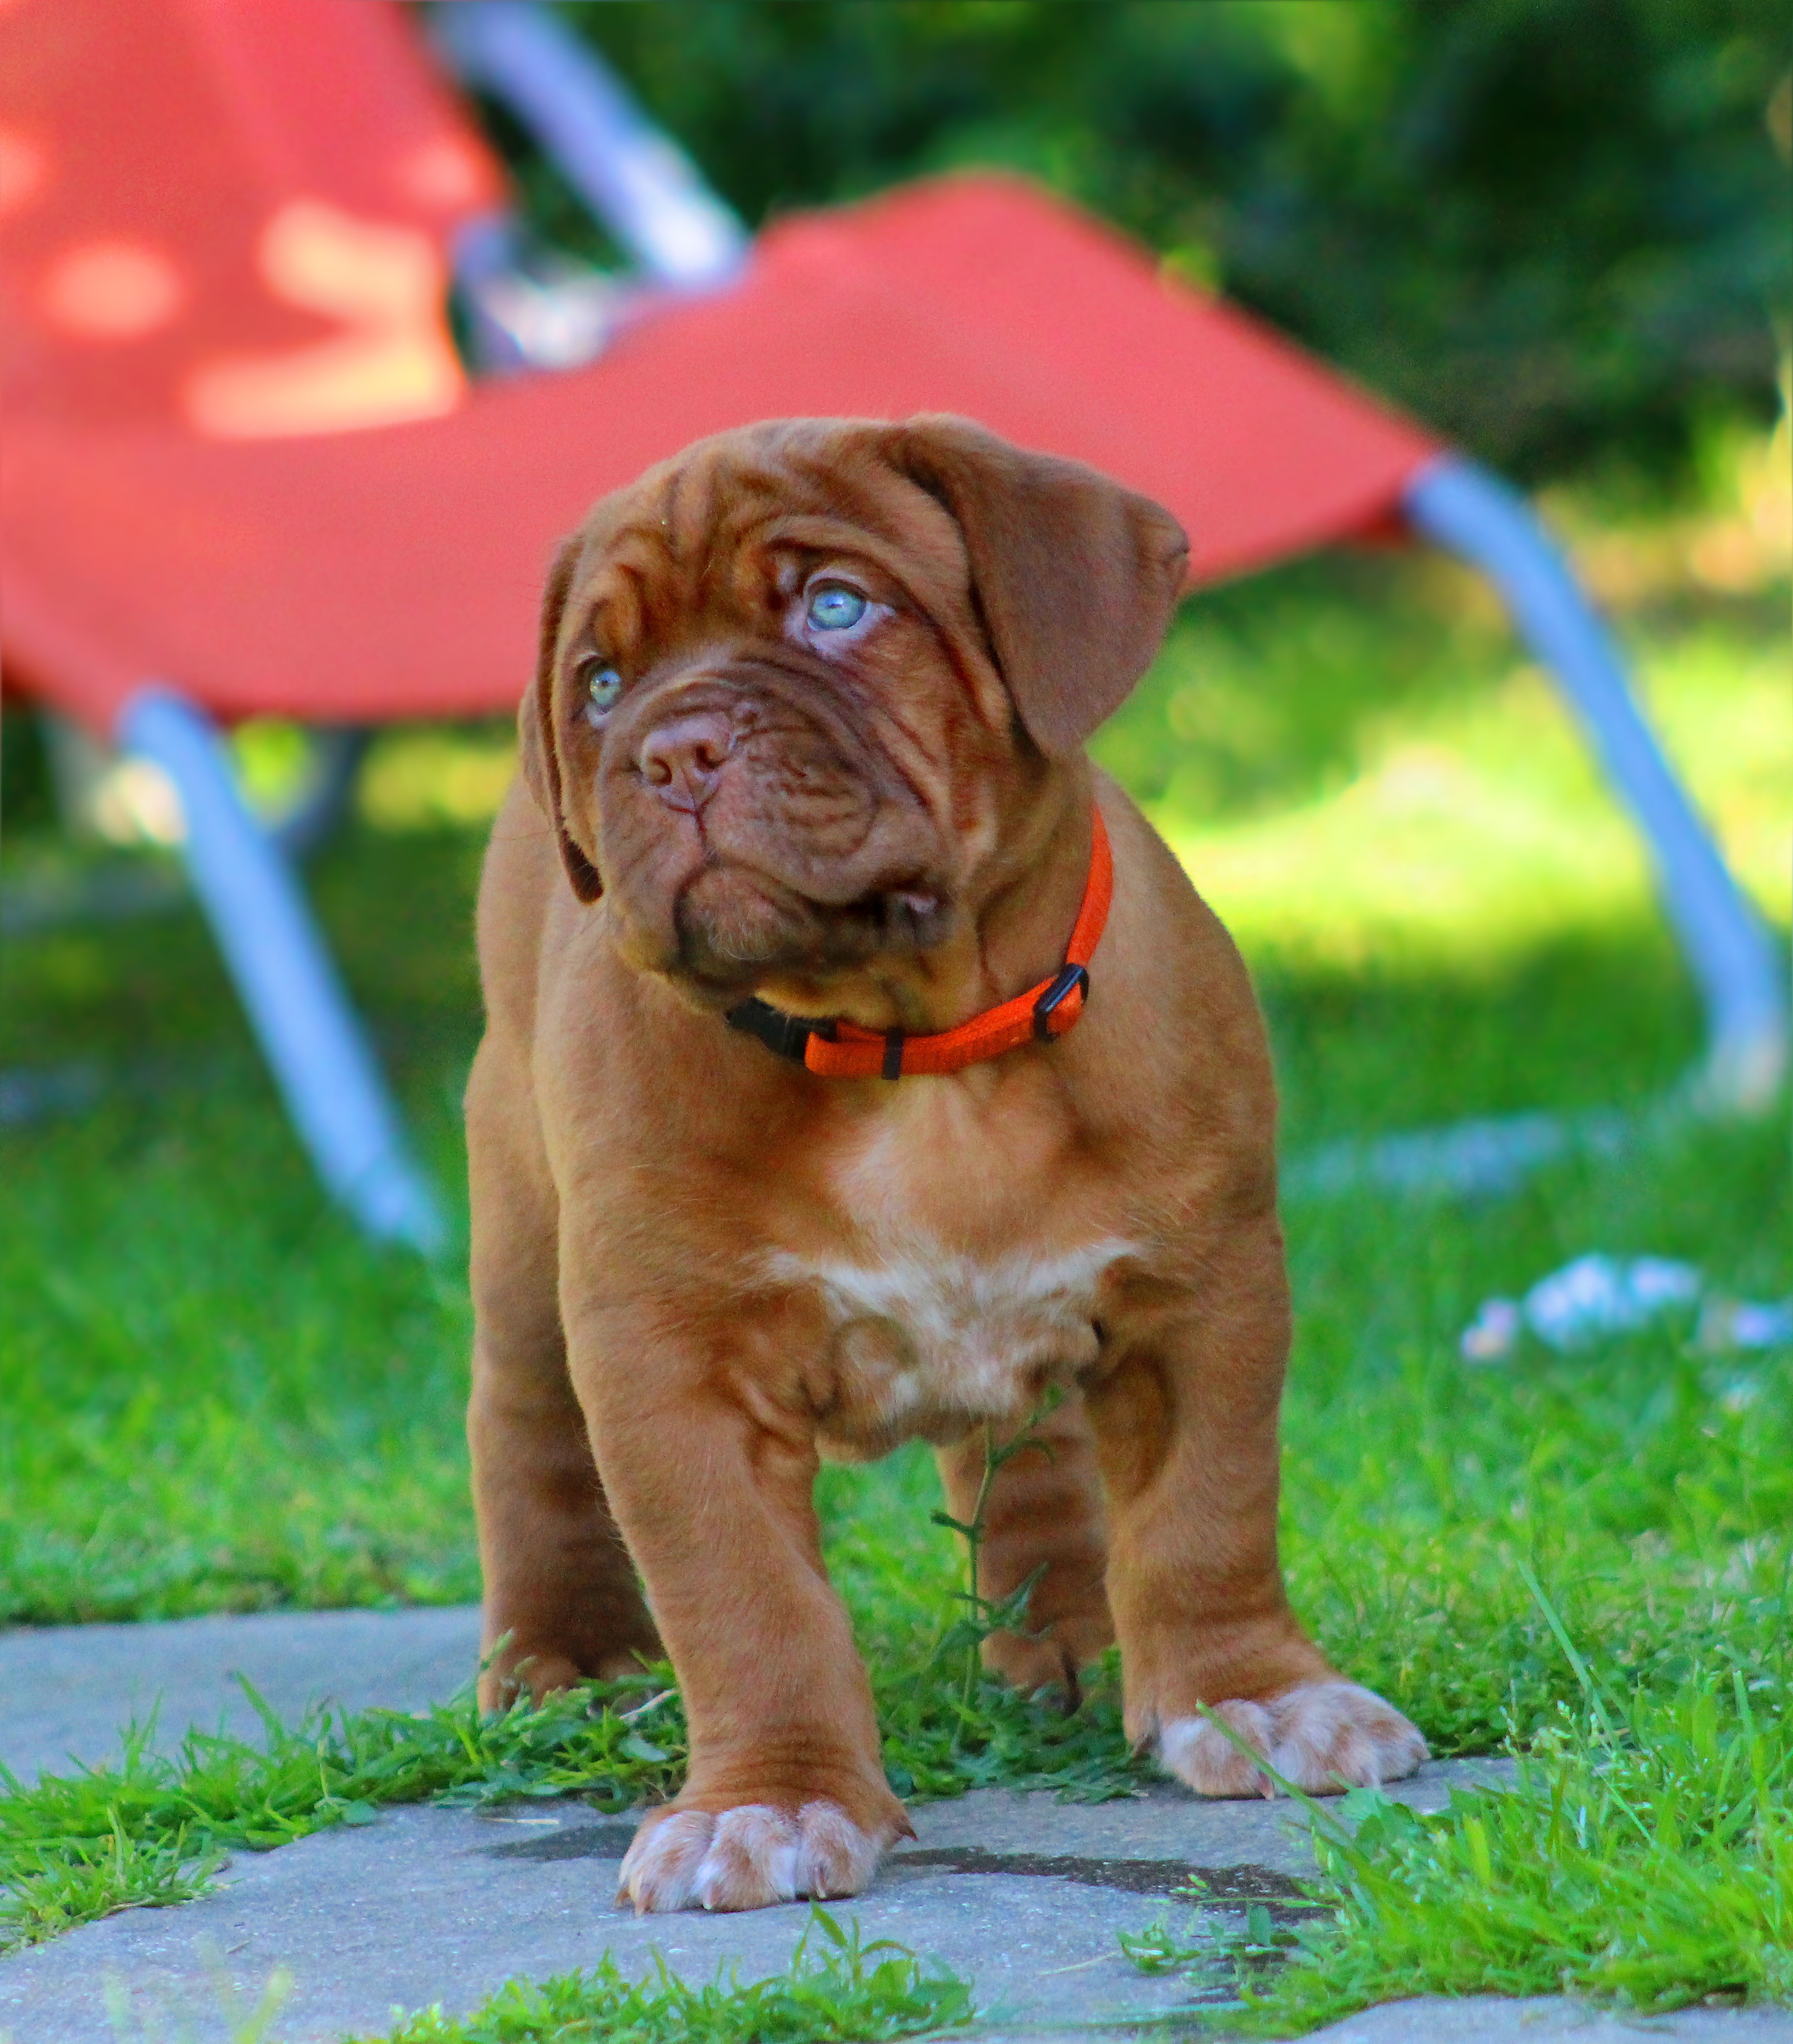
puppy, dog, mammal, vertebrate, bordeaux, dog breed, guard dog, mastiff, bullmastiff, dogue de bordeaux, french mastiff, dog like mammal, dog crossbreeds, olde english bulldogge